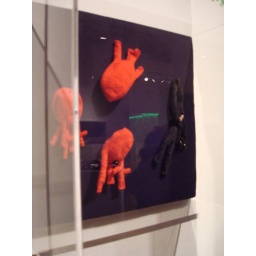
Trip to Boston - Fall 2007Parallax Conference - MassArtartist's reception, dutch mountains golden clogs, in situ